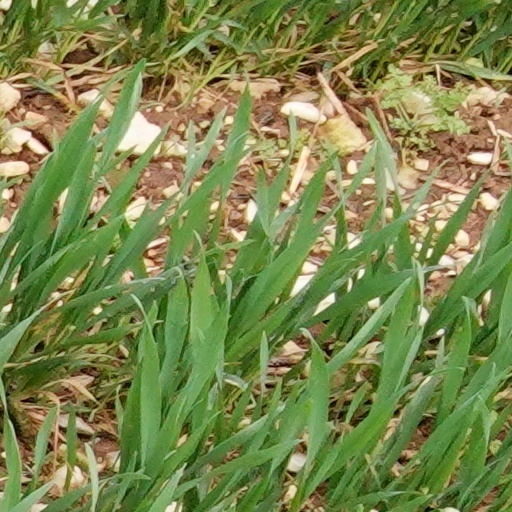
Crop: wheat